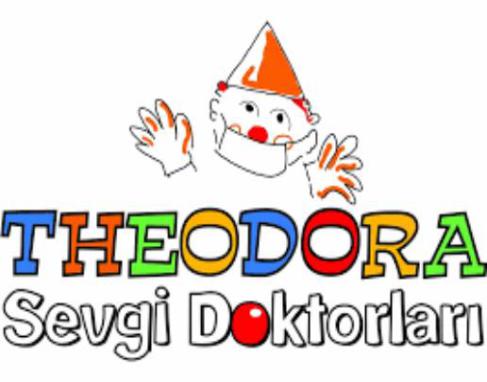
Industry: Others